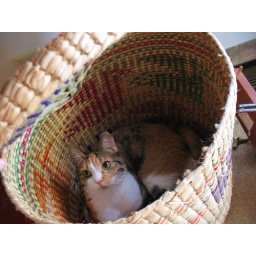
kitty in a basket